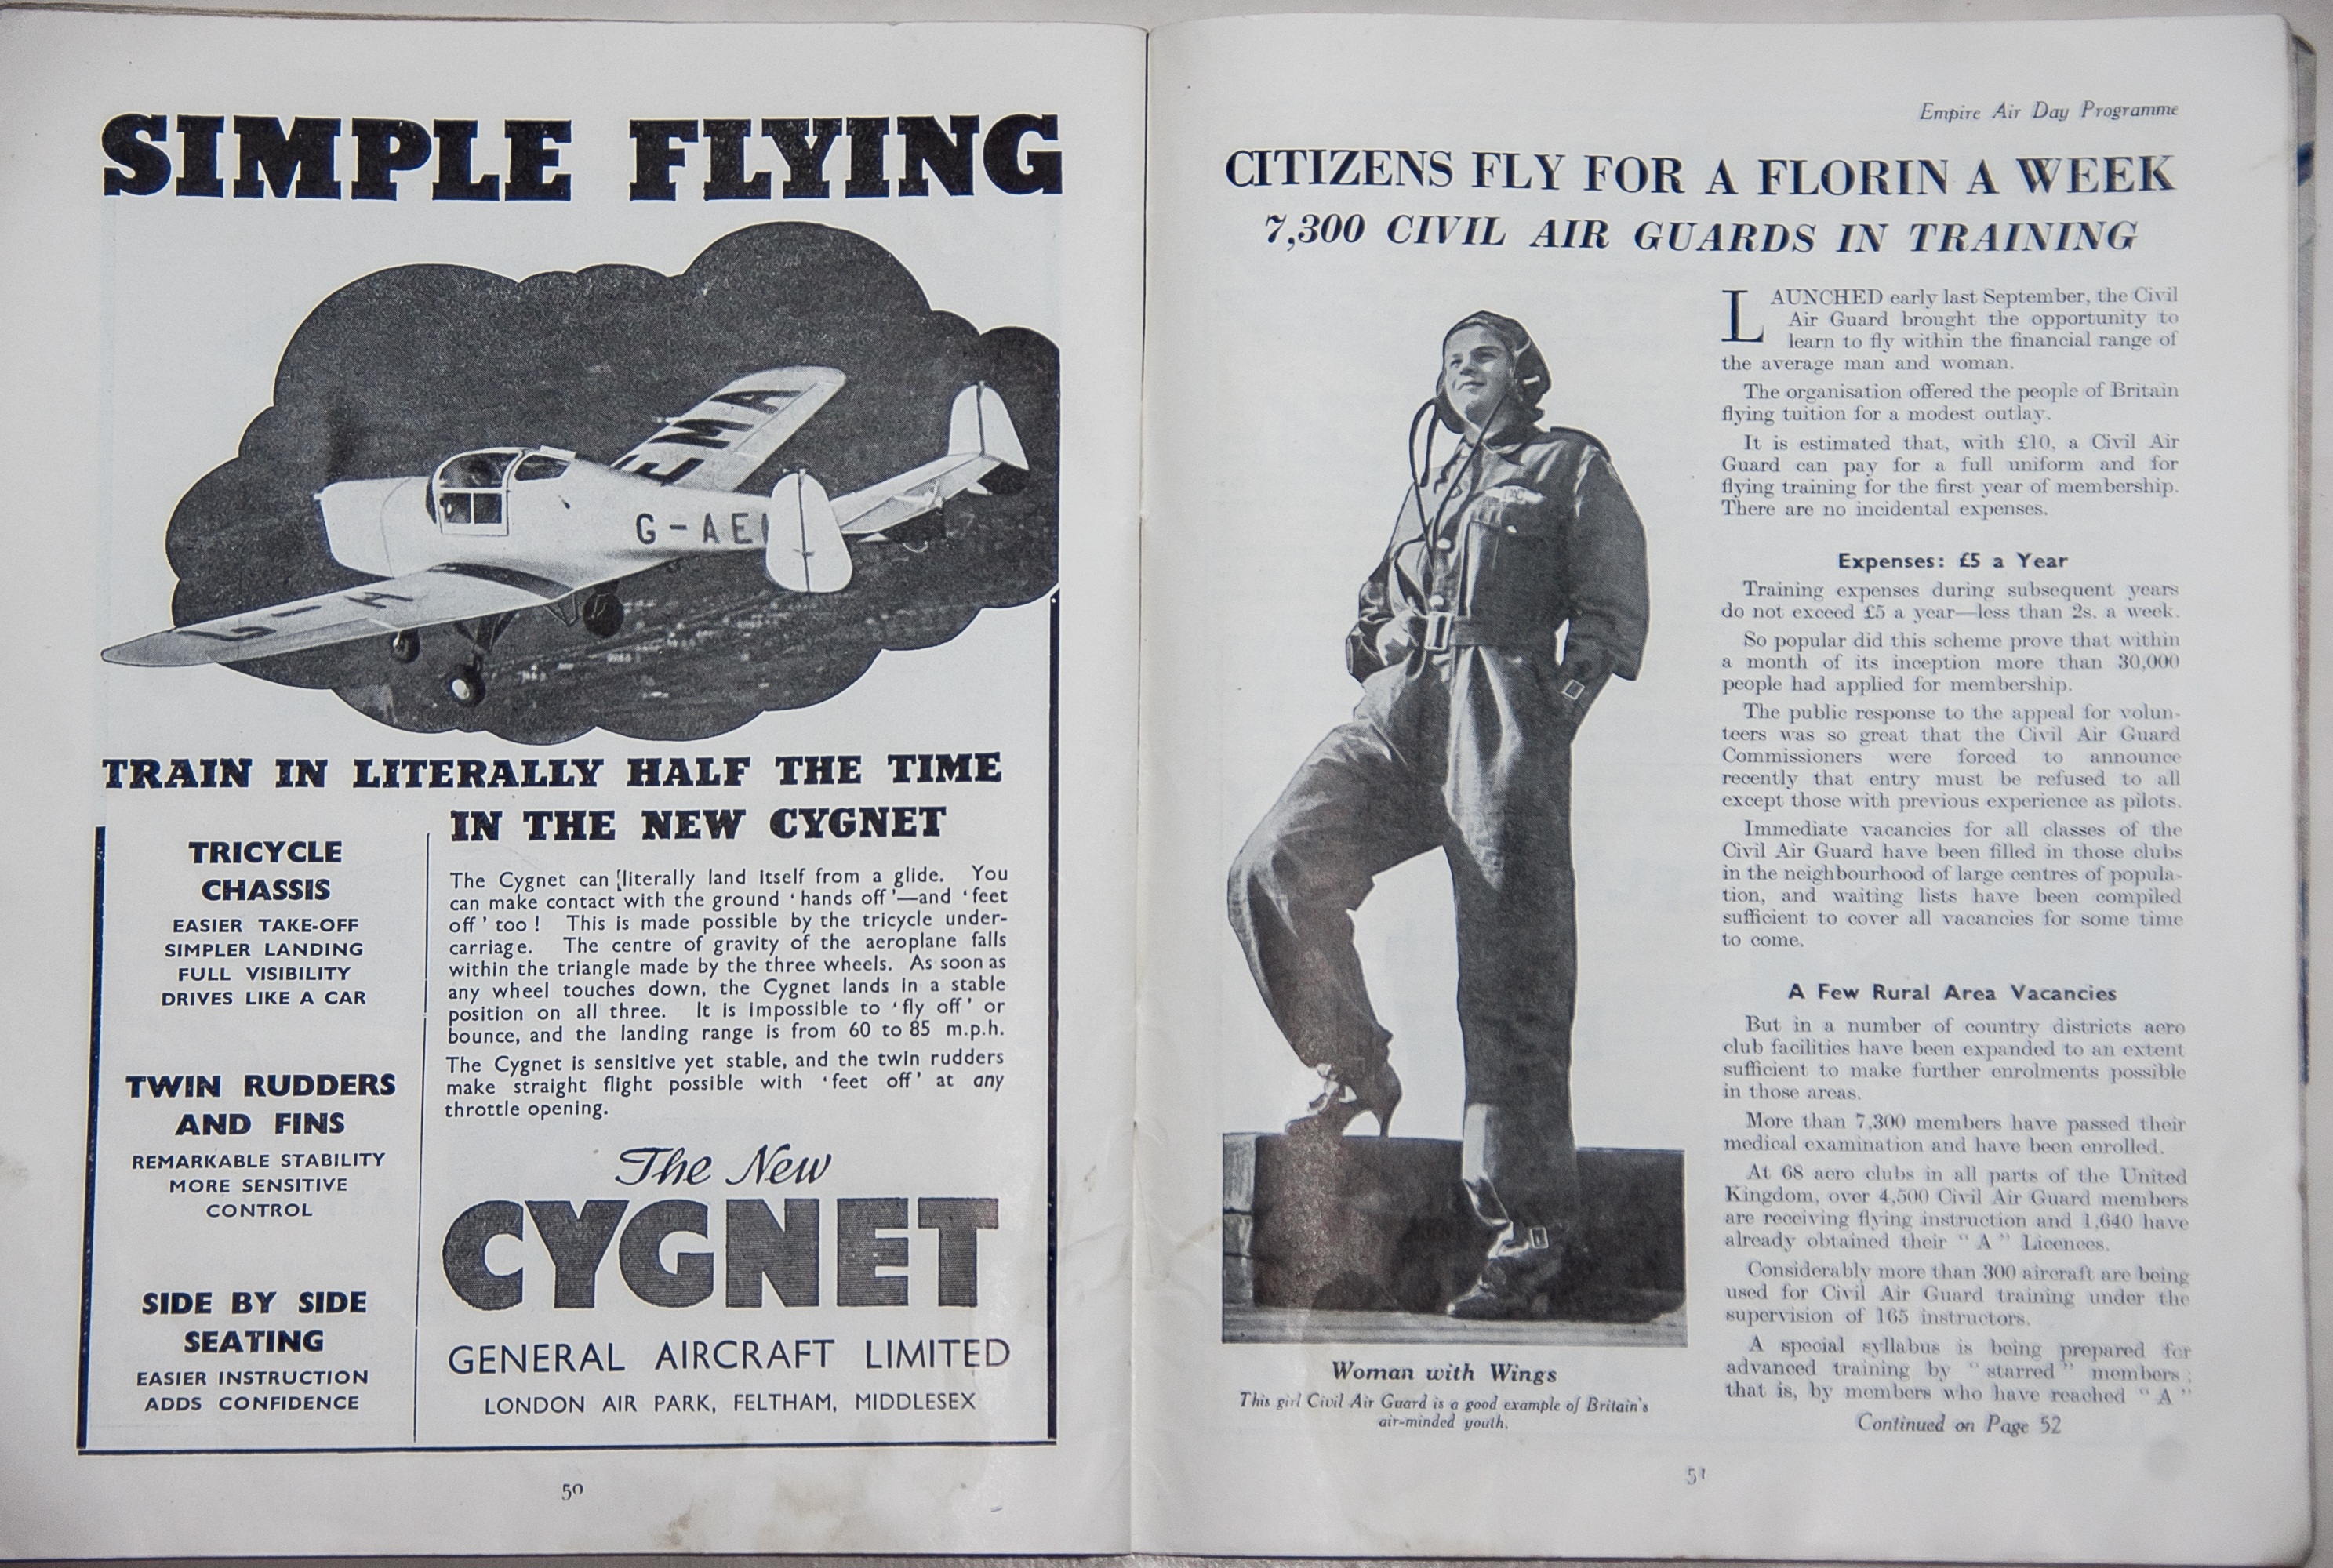
woman, air, flying, advertising, plane, newspaper, magazine, show, historic, brand, england, art, display, aeroplane, poster, learning, raf, advert, 1939, british empire